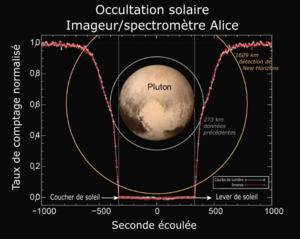
Cette image montre comment le taux de comptage de l'instrument Alice a changé dans le temps durant les observations du coucher et du lever de soleil. Le taux de comptage est plus important quand la ligne de perception se trouve hors de l'atmosphère, au début et à la fin. L'azote moléculaire (N2) commence à absorber la lumière dans la haute atmosphère de Pluton, réduisant lorsque le vaisseau spatial passe dans l'ombre de la planète. Lorsque l'occultation continue, le méthane et les hydrocarbures atmosphériques peuvent également absorber la lumière du soleil et décroitre le taux de comptage. Quand le vaisseau est entièrement positionné dans l'ombre de PLuton, le taux de comptage passe par zéro. Lorsque le vaisseau spatial progresse vers le lever de soleil, le processus s'inverse.
L’atmosphère de Pluton fut découverte en 1985, et de nombreuses spécificités ont progressivement été identifiées, bien que la plupart des détails restent encore à confirmer par des études plus détaillées. Les études actuelles montrent que l'atmosphère de Pluton est principalement composée de diazote, avec un peu de méthane, de monoxyde de carbone, et d'éthane, à une pression d'environ 6,5 à 24 microbars à la surface.